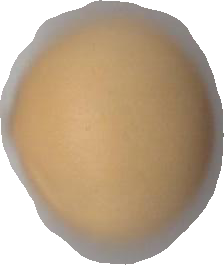
Variety: Grobogan